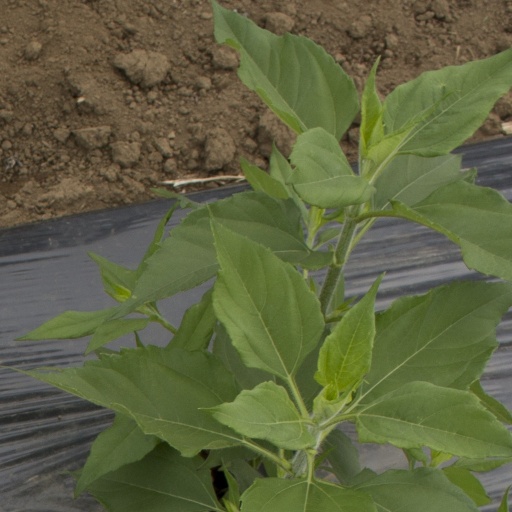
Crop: Jerusalem artichoke